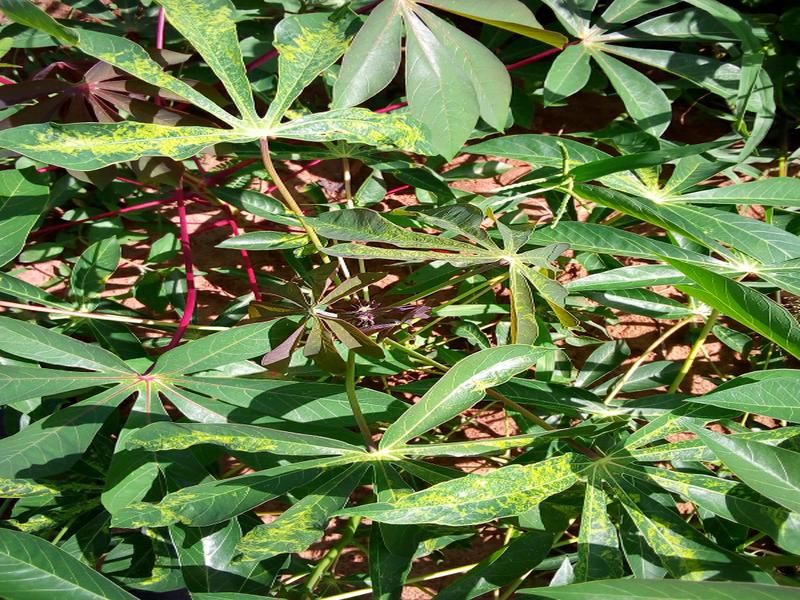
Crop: cassava
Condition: mosaic_disease